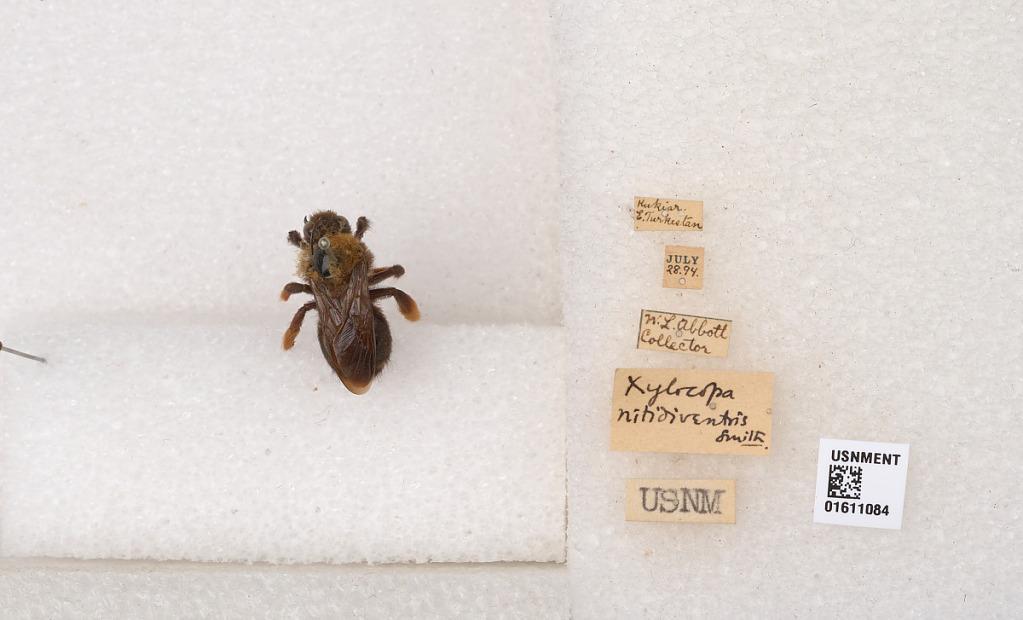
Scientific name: Xylocopa (Proxylocopa) przewalskyi Morawitz
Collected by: W. Gibson
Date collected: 1994-7-28
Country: China
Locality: Kukiar, East Turkestan